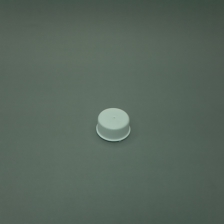
Color: white/transparent
Cap type: standard cap